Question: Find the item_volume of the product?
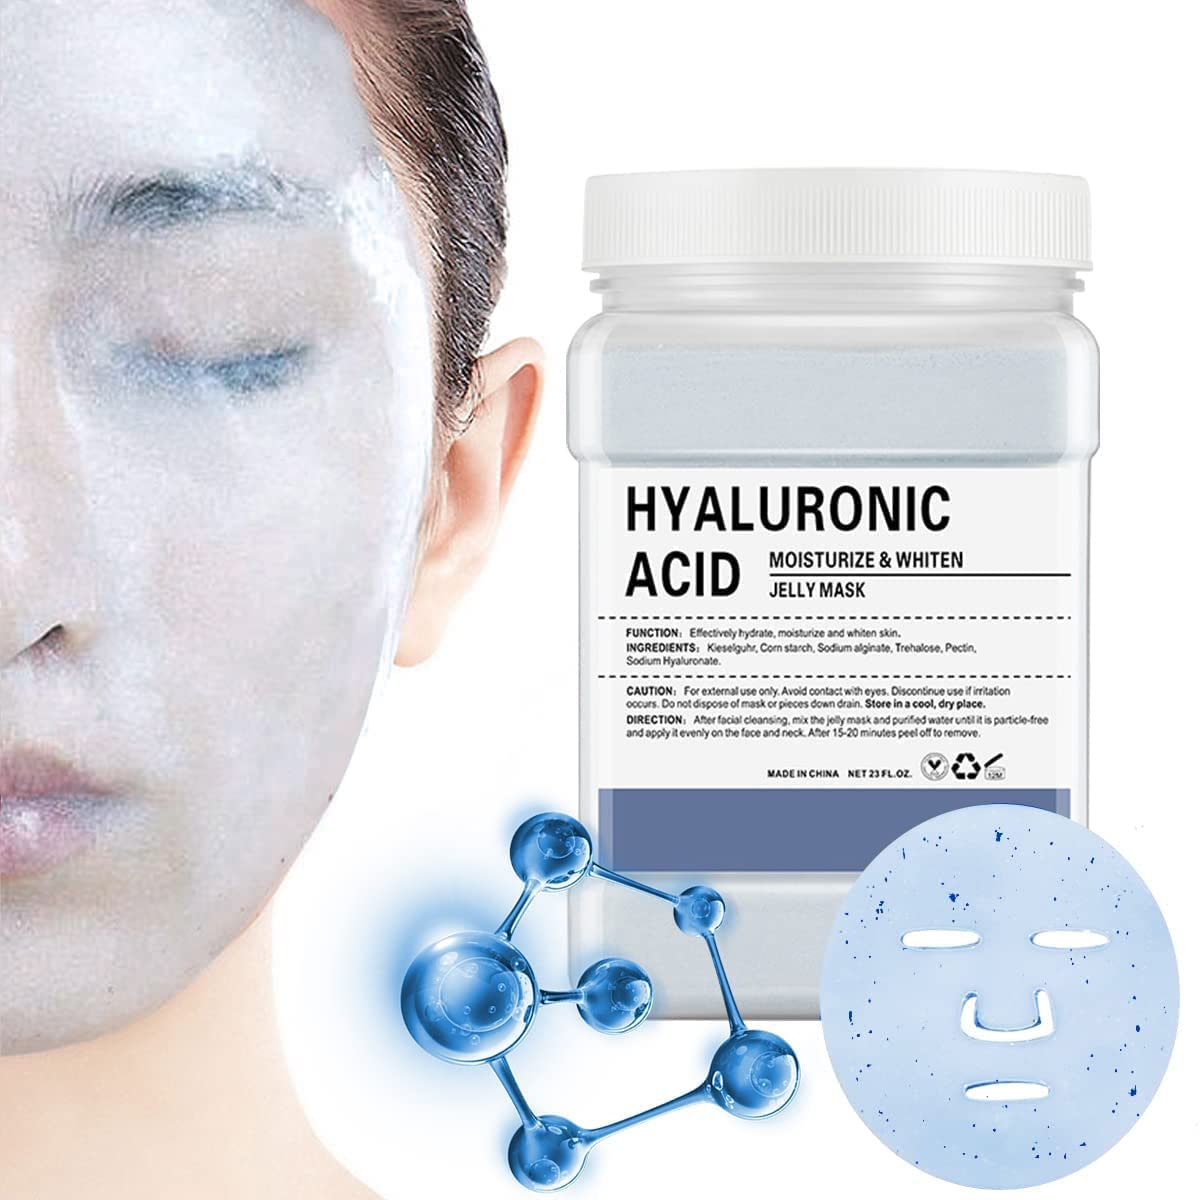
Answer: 23.0 fluid ounce